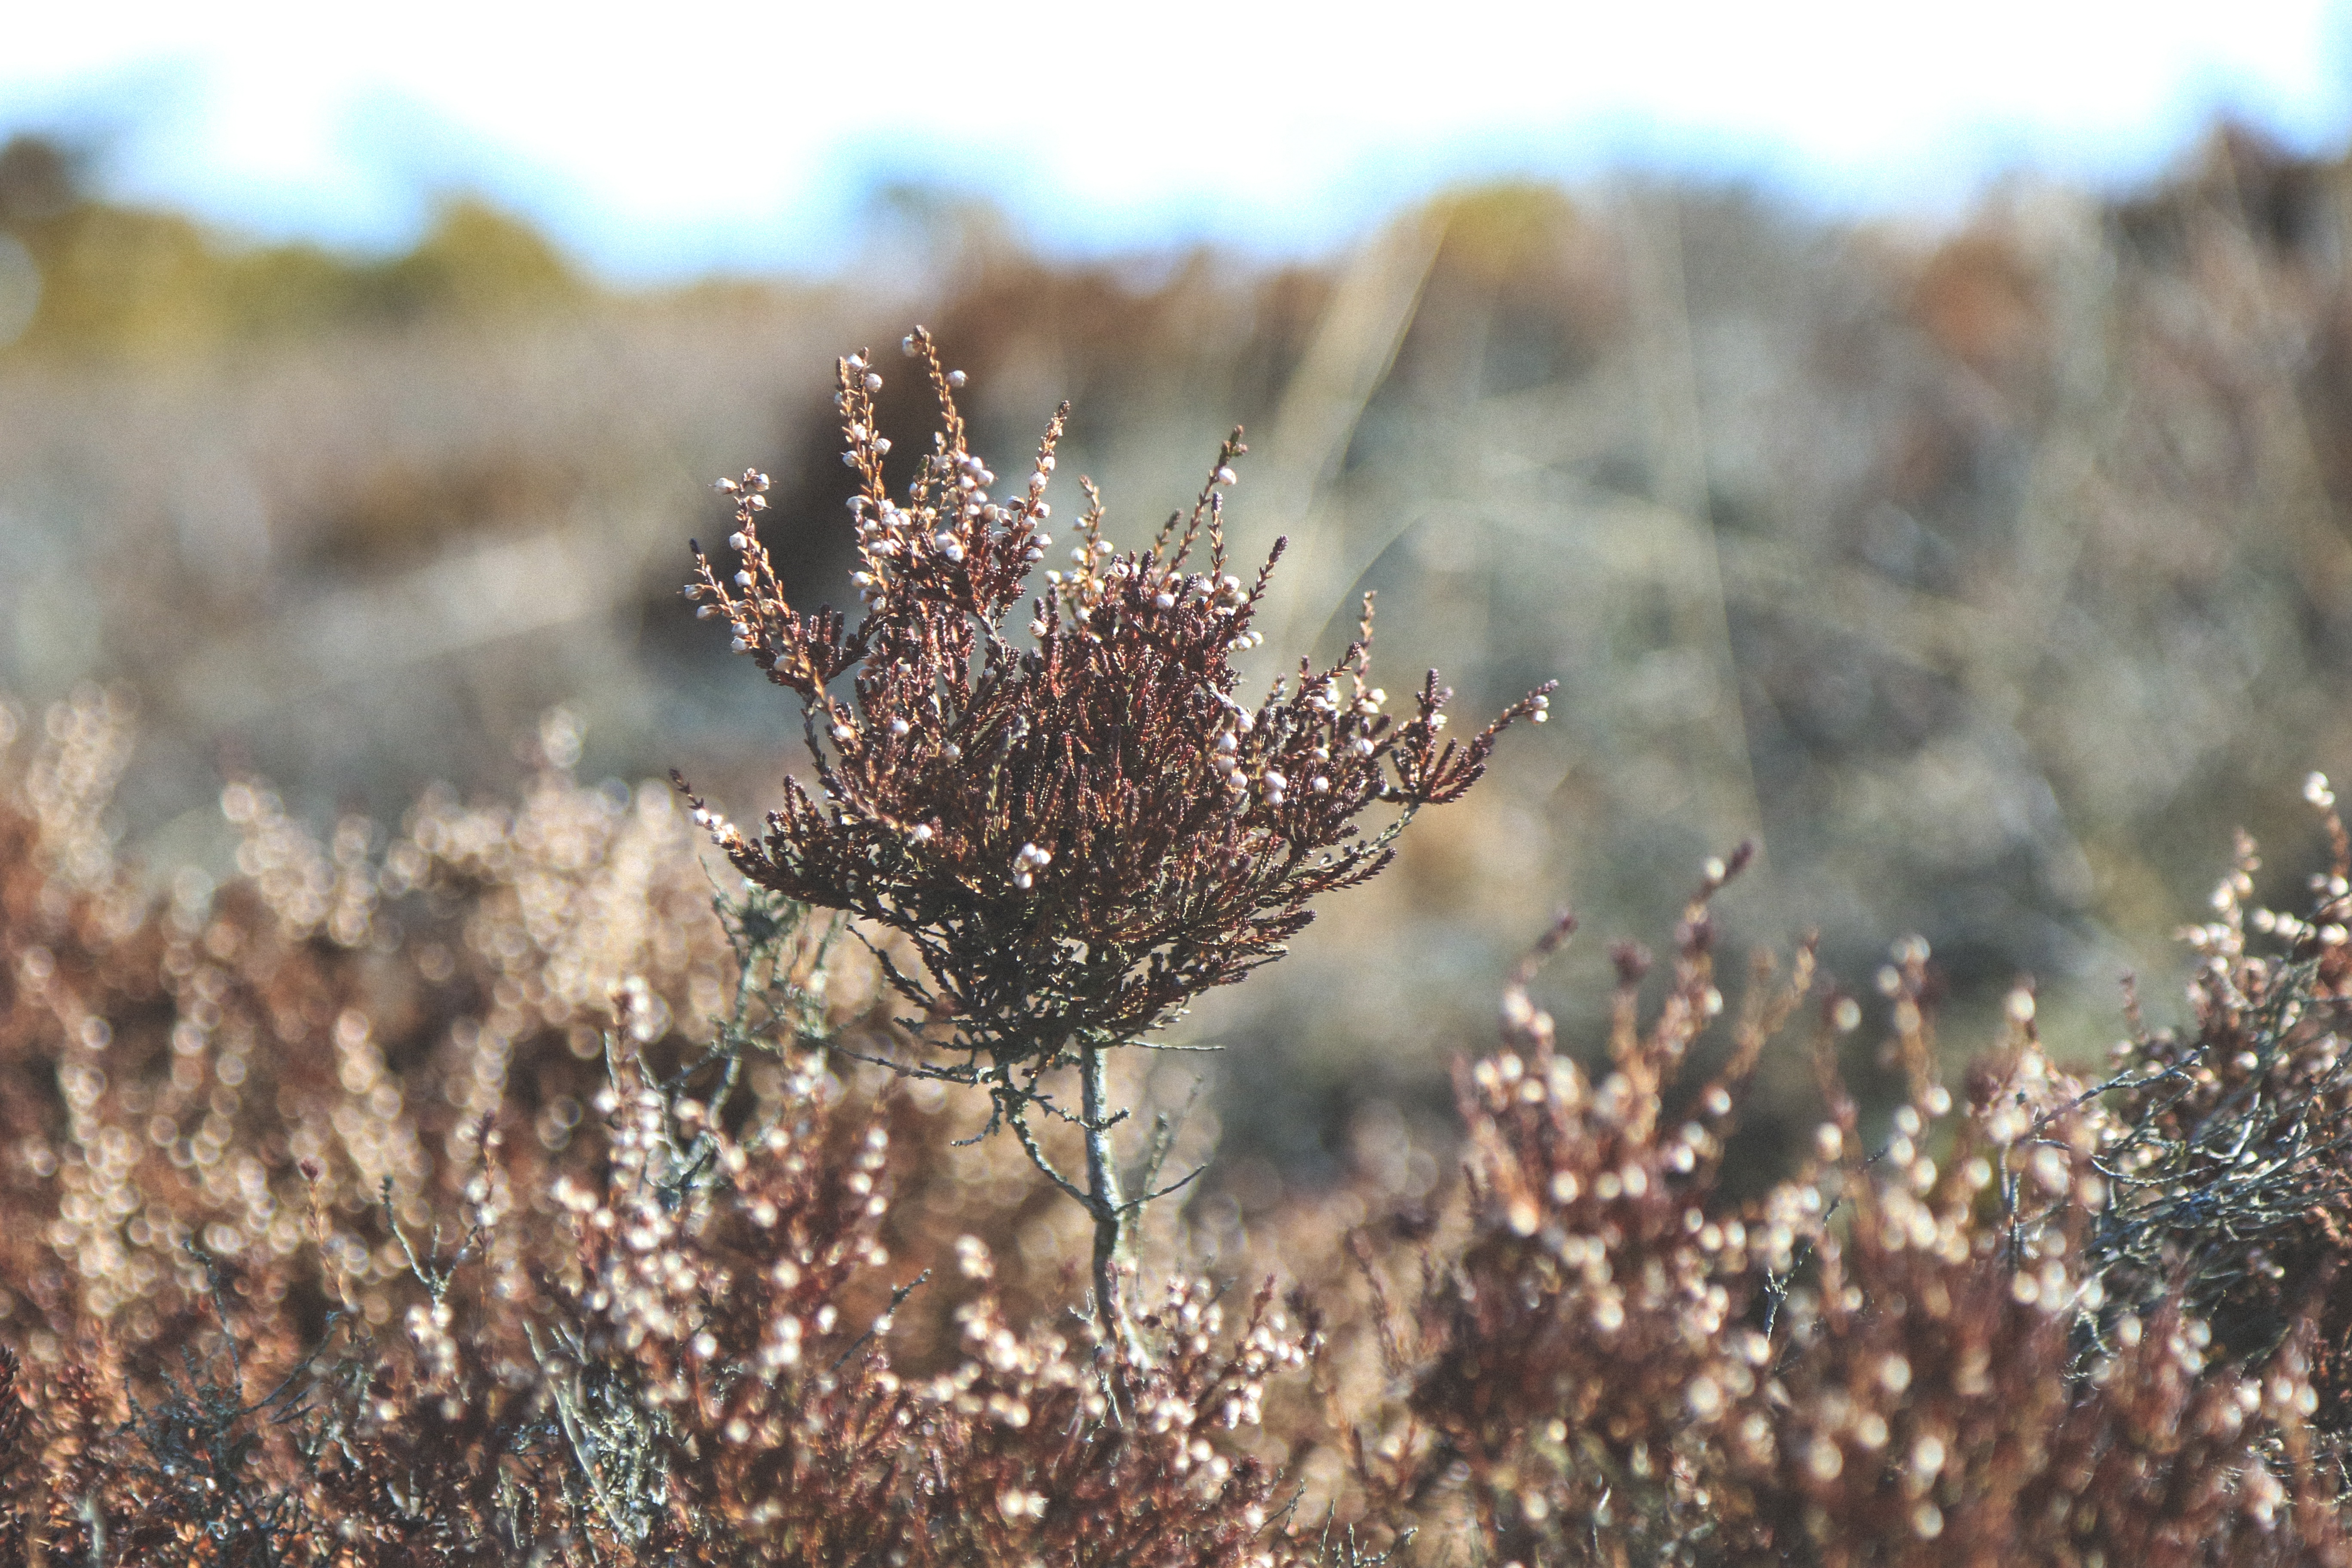
tree, nature, grass, branch, winter, plant, field, sunlight, leaf, flower, frost, wild, autumn, soil, flora, season, macro photography, grass family, land plant